Aegopodium podagraria

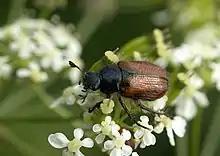
"Phyllopertha horticola" beetle on goutweed flowers

In Eurasia, it is used as a food plant by the larvae of some species of Lepidoptera, including dot moth, grey dagger and grey pug, although "A. podagraria" is not the exclusive host to any of these species.